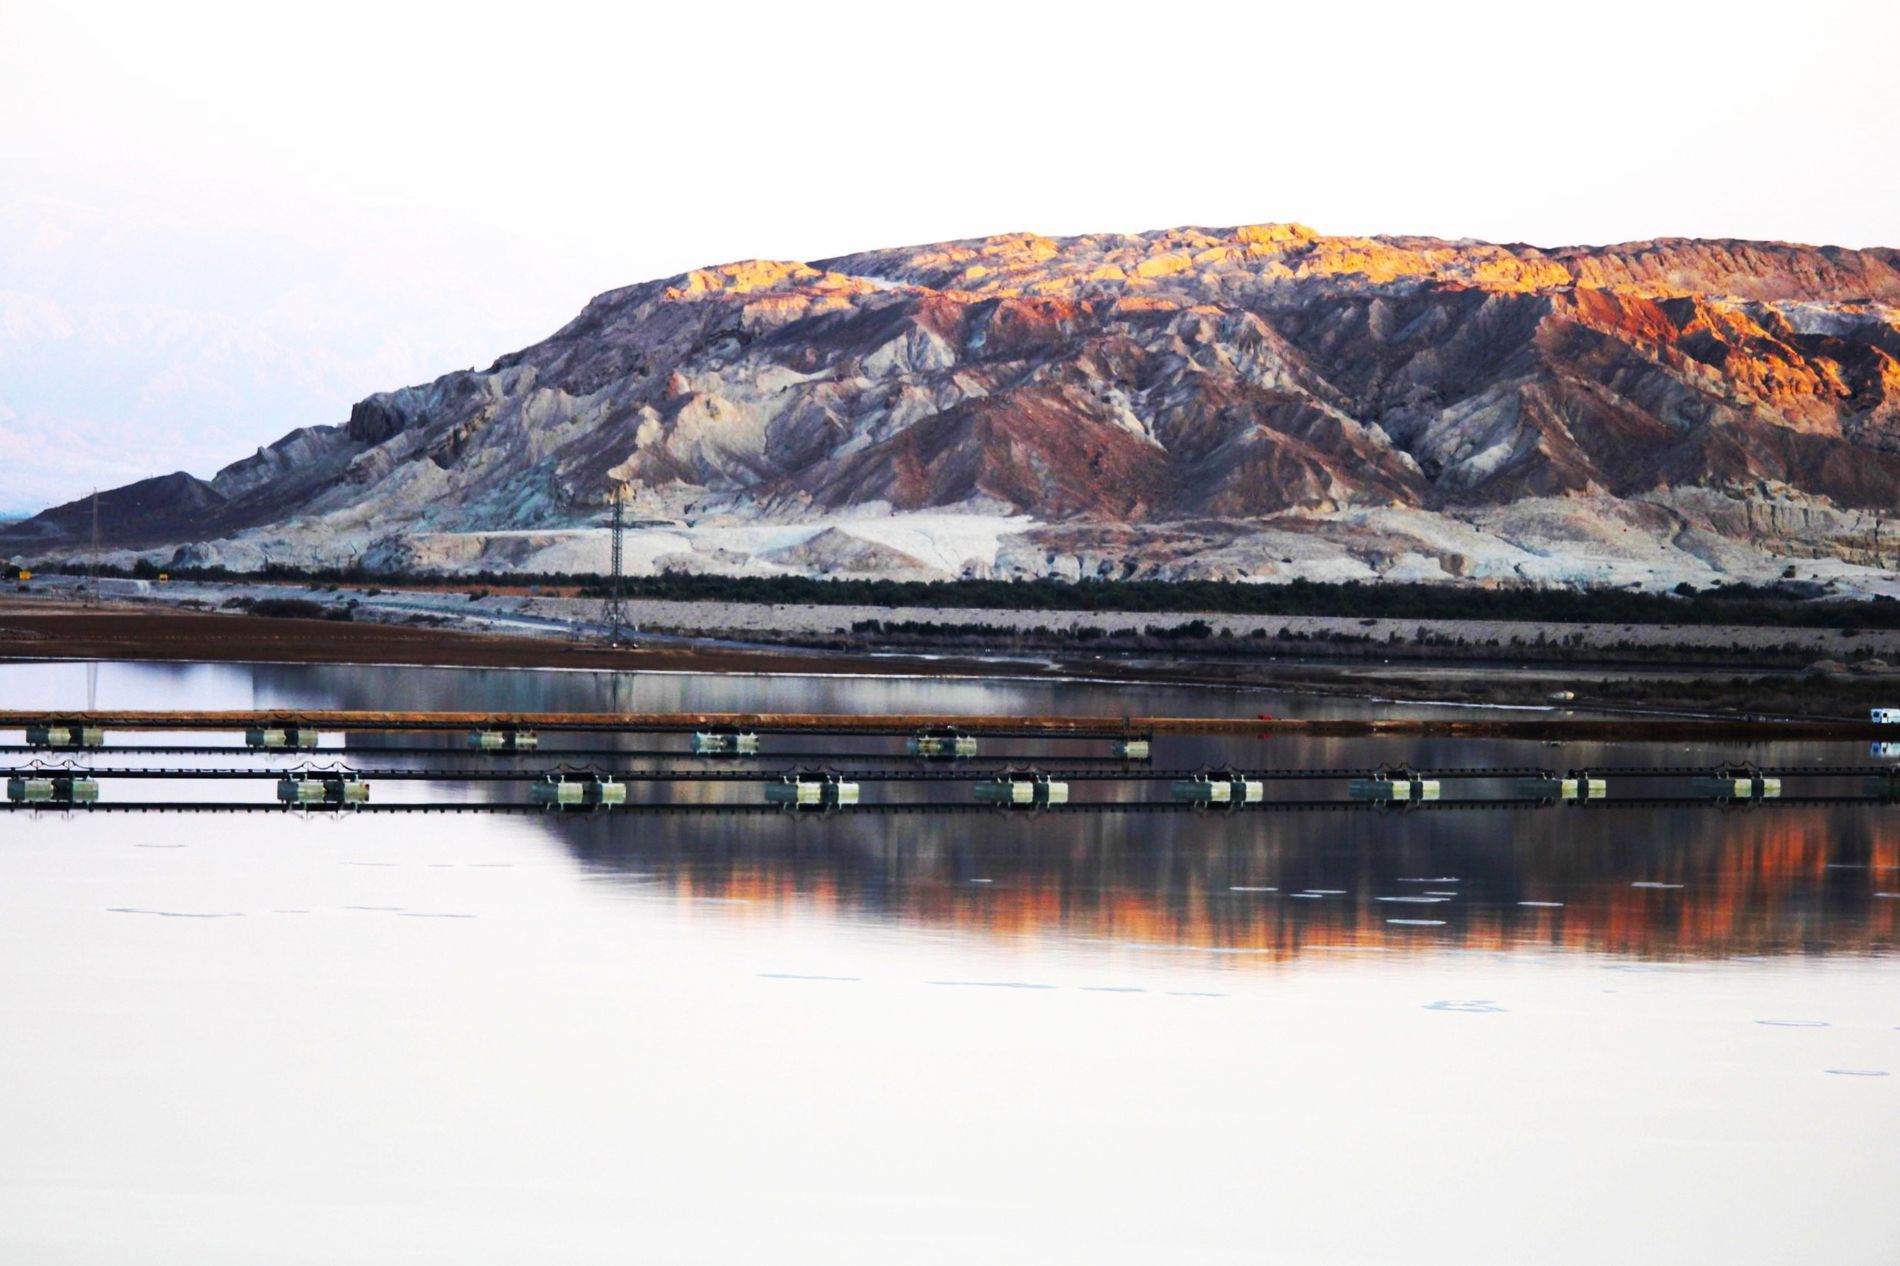
Nature reflections.
The image shows a large mountain, a body of calm water reflecting it in the foreground. There are also man-made structures across the water.
The scene is a landscape image taken from a low level near the water’s edge
in natural, sunny daylight showing a colorful mountain beside a calm water surface and an industrial structure extending across the water giving a dramatic and peaceful atmosphere.
Labels: Nature, Outdoors, Scenery, Mountain, Mountain Range, Water, Waterfront, Peak, Landscape, Car, Transportation, Vehicle, Person, Pier, Promontory, Lake, Road, Land, Cliff, Freeway, Animal, Canine, Dog, Mammal, Newfoundland, Pet, Plateau, Sky, vegitation, structure, Wooden surface
Camera: Canon Canon EOS 700D
Aperture: F5
Exposure: 1/200 sec
ISO: 100
Focal length: 104.0 mm